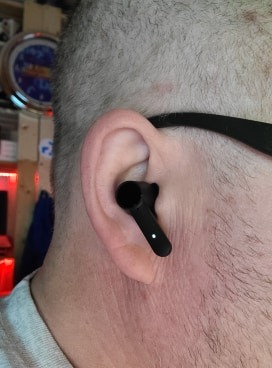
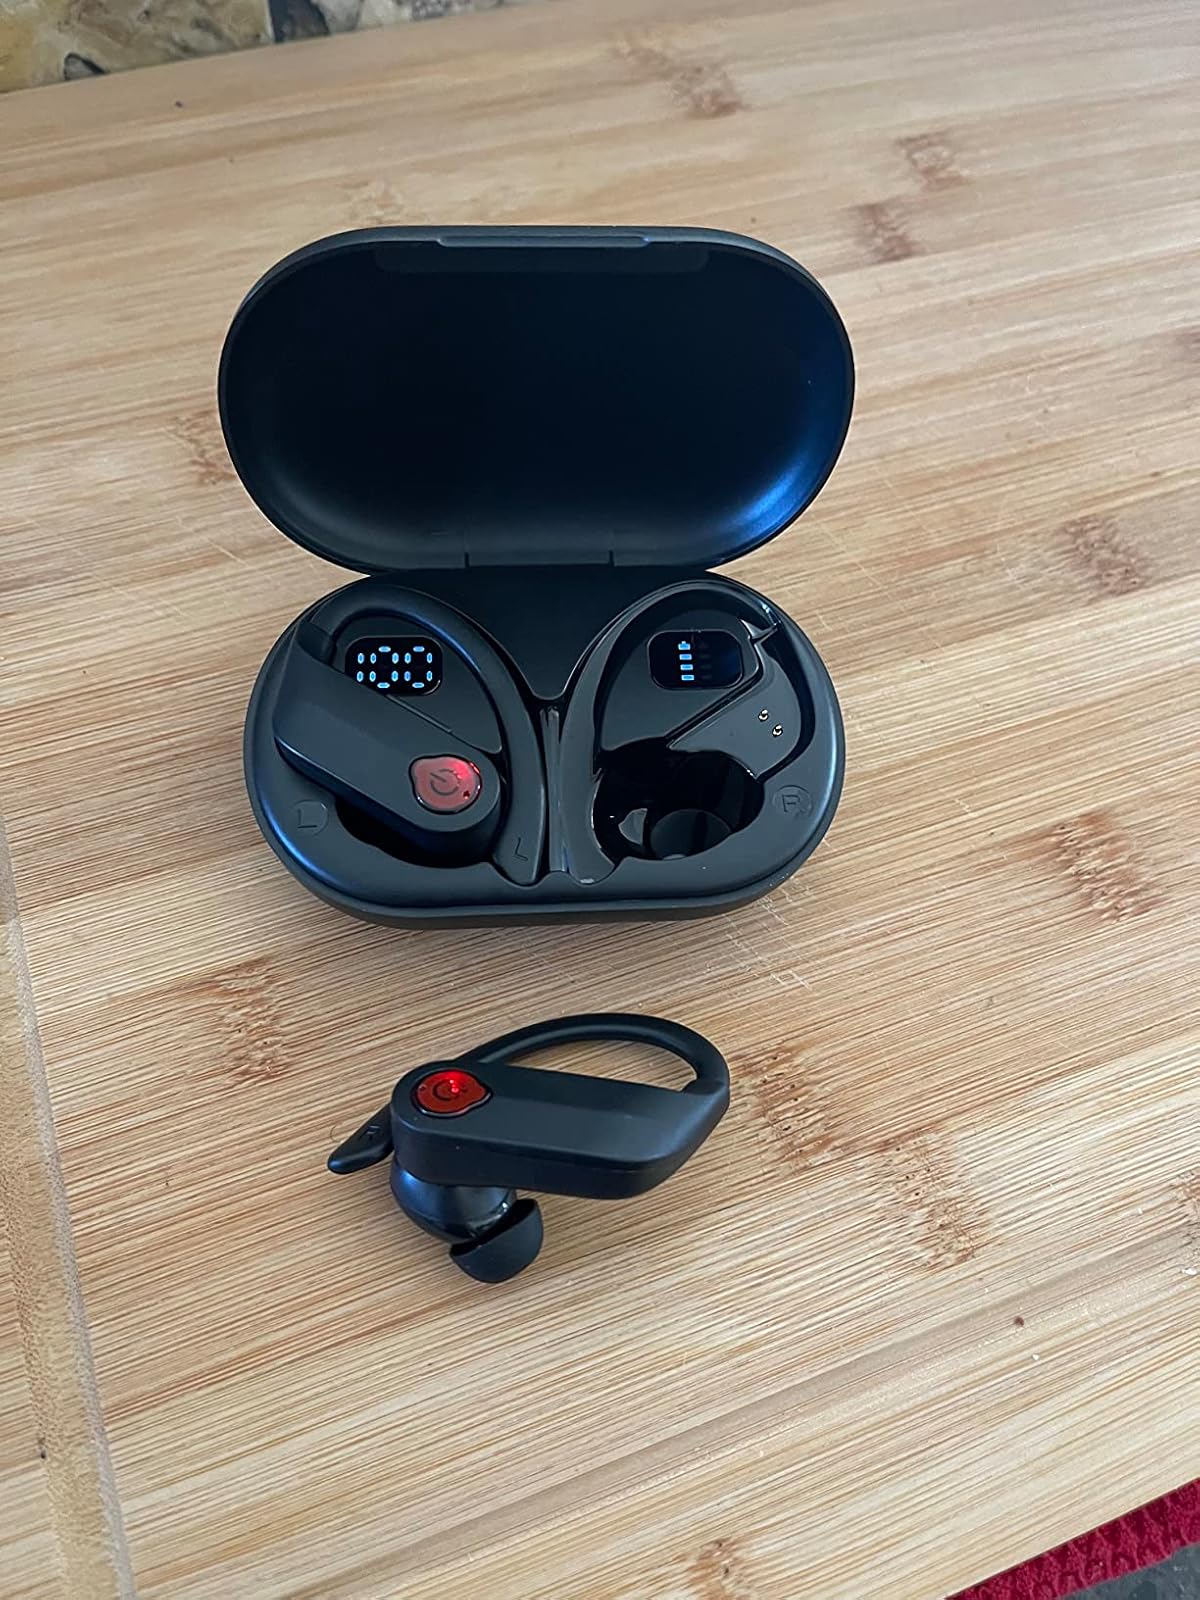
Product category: earbuds
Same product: no